Thurgood Marshall United States Courthouse

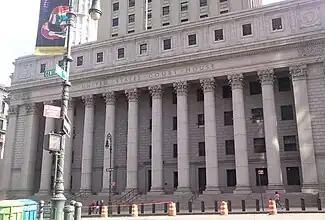
The colonnade of Corinthian columns outside the United States Courthouse

The base measures . It is six stories high, excluding the basement story. The site slopes downward to the north; as a result, there are entrances to the building's basement from Pearl Street. The facade contains a colonnade of round columns on Centre Street, as well as flat pilasters on the other elevations. Built around three interior courtyards, the base is irregularly shaped, following the outline of the site. On all elevations, the first four stories are clad with rusticated granite blocks. The building's cornerstone is made of granite and contains the names of Treasury secretary Ogden L. Mills, assistant Treasury secretary Ferry K. Heath, architect Cass Gilbert, and supervising architect James A. Wetmore.